Concerto Italiano

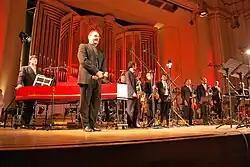
Concerto Italiano - Live concert in 2009

The historically informed performance ensemble was formed by the harpsichordist Rinaldo Alessandrini, and made its Rome debut with Francesco Cavalli's "La Calisto" in 1984. Since then, Concerto Italiano has recorded Monteverdi madrigals, which have won numerous awards, including the Gramophone Award three times. Other major international awards garnered by this ensemble include "Preis der deutschen Schallplattenkritik", "Prix de la Nouivelle Académie du disque", "Premio internationale del disco Antonio Vivaldi" (Cini Foundation), and the "Prix de l'Académie Charles Cros".